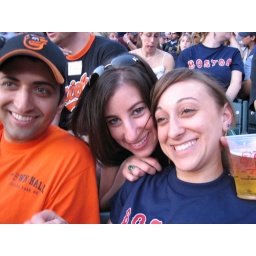
... yes, we were with a traitor ... shown here in the orange shirt